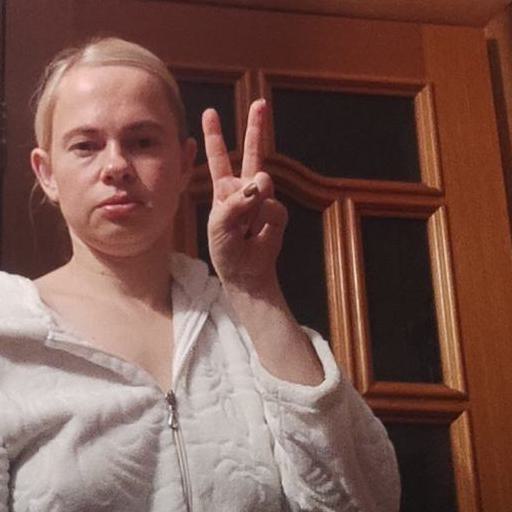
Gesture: peace